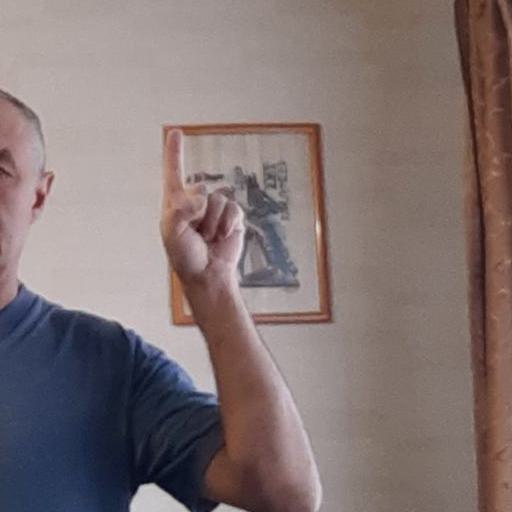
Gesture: one